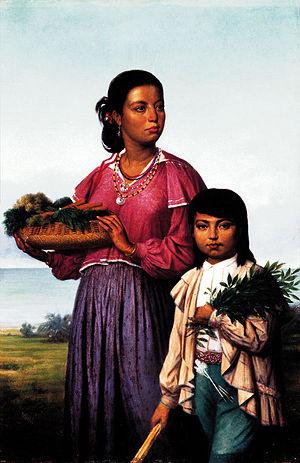
Les Chitimachas sont une tribu amérindienne vivant en Louisiane, principalement dans la paroisse de Sainte-Marie. Ils sont actuellement environ 720.